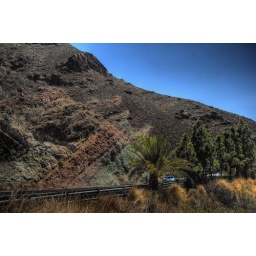
The rock here has been turned green by oxidization over the years. Really nice geological feature.